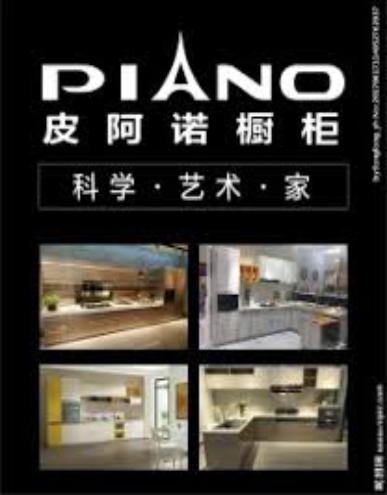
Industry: Necessities